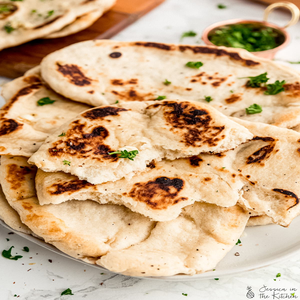
Dish: naan